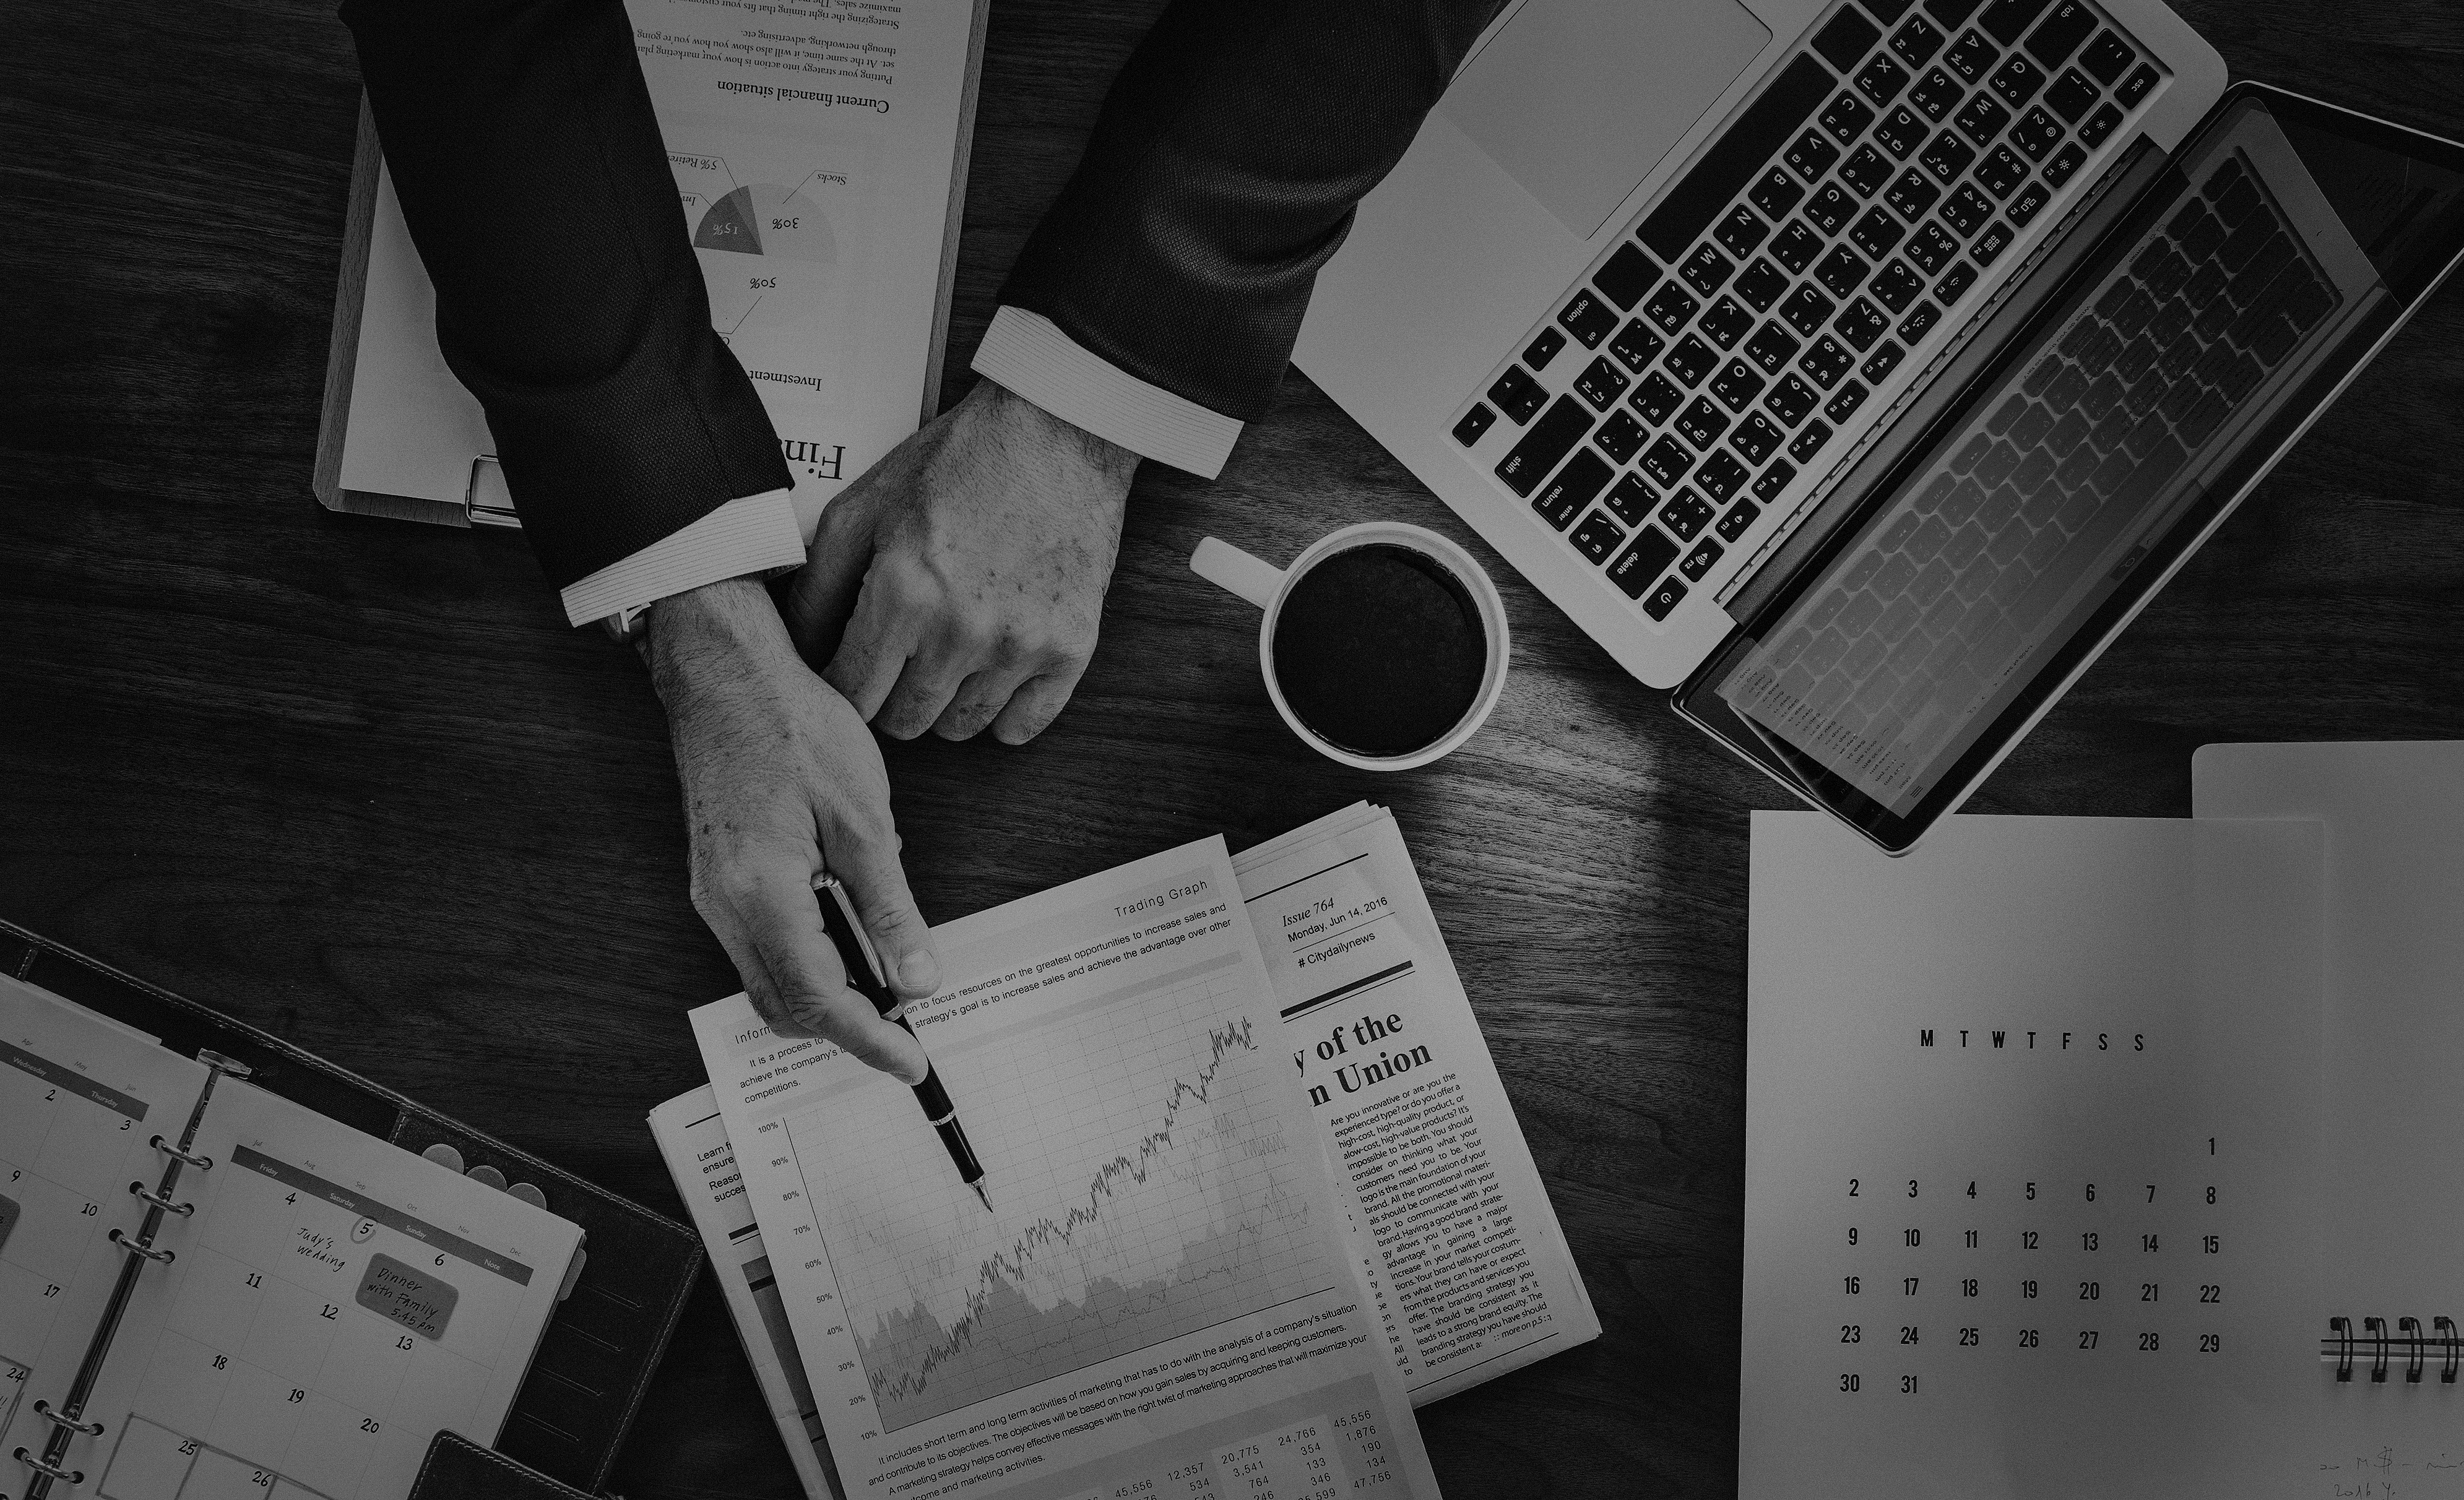
action plan, aerial, agenda, america, american, analysis, analytics, black and white, business, business people, business plan, calendar, caucasian, chart, coffee cup, company, computer, data, data analysis, data management, development, entrepreneur, expansion, flatlay, goals, graph, grayscale, growth, hands, information, investment, laptop, man, marketing, meeting, notebook, performance, planning, progress, report, research, results, startup, white, black, photography, design, monochrome photography, monochrome, technology, font, hand, angle, pattern